William E. Parsons

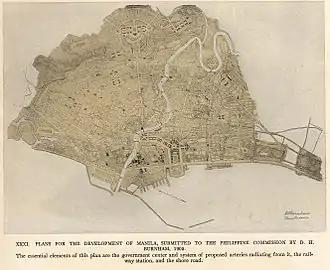
Burnham's preliminary plan for Manila, which was partially applied in the city.

Parsons was recommended by Burnham for the position, who at that time was practicing architecture in New York City, having recently graduated from École des Beaux-Arts, Paris. Parsons arrived at Manila in November 1905, tasked to "interpret" the preliminary plans prepared by Burnham and Anderson for Manila and Baguio, and modify these as needed. Parsons also prepared his own preliminary city plans for Cebu City in 1912, in line with the City Beautiful movement. In this plan the Cebu Provincial Capitol was conceptualized to be positioned at the northern end of Jones Avenue (now Osmeña Boulevard). Parsons would also supervise plans for building projects for the Bureau of Public Works. Several public buildings and parks designed by Parsons are a hybrid of colonial architecture and that of the Philippines, which is a tropical country. Such designs also adopted the use of local material, such as hardwoods and capiz shells for window sash in place of glass to reduce sunlight glare (see Capiz-shell window).